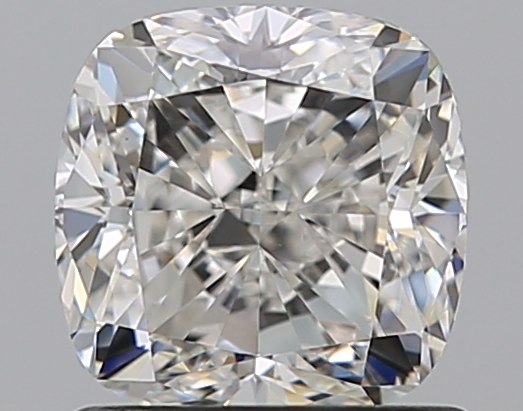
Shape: cushion
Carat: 1.22
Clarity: VS1
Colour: G
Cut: EX
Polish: EX
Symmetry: EX
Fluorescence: N
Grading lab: GIA
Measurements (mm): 5.9 x 5.85 x 4.06